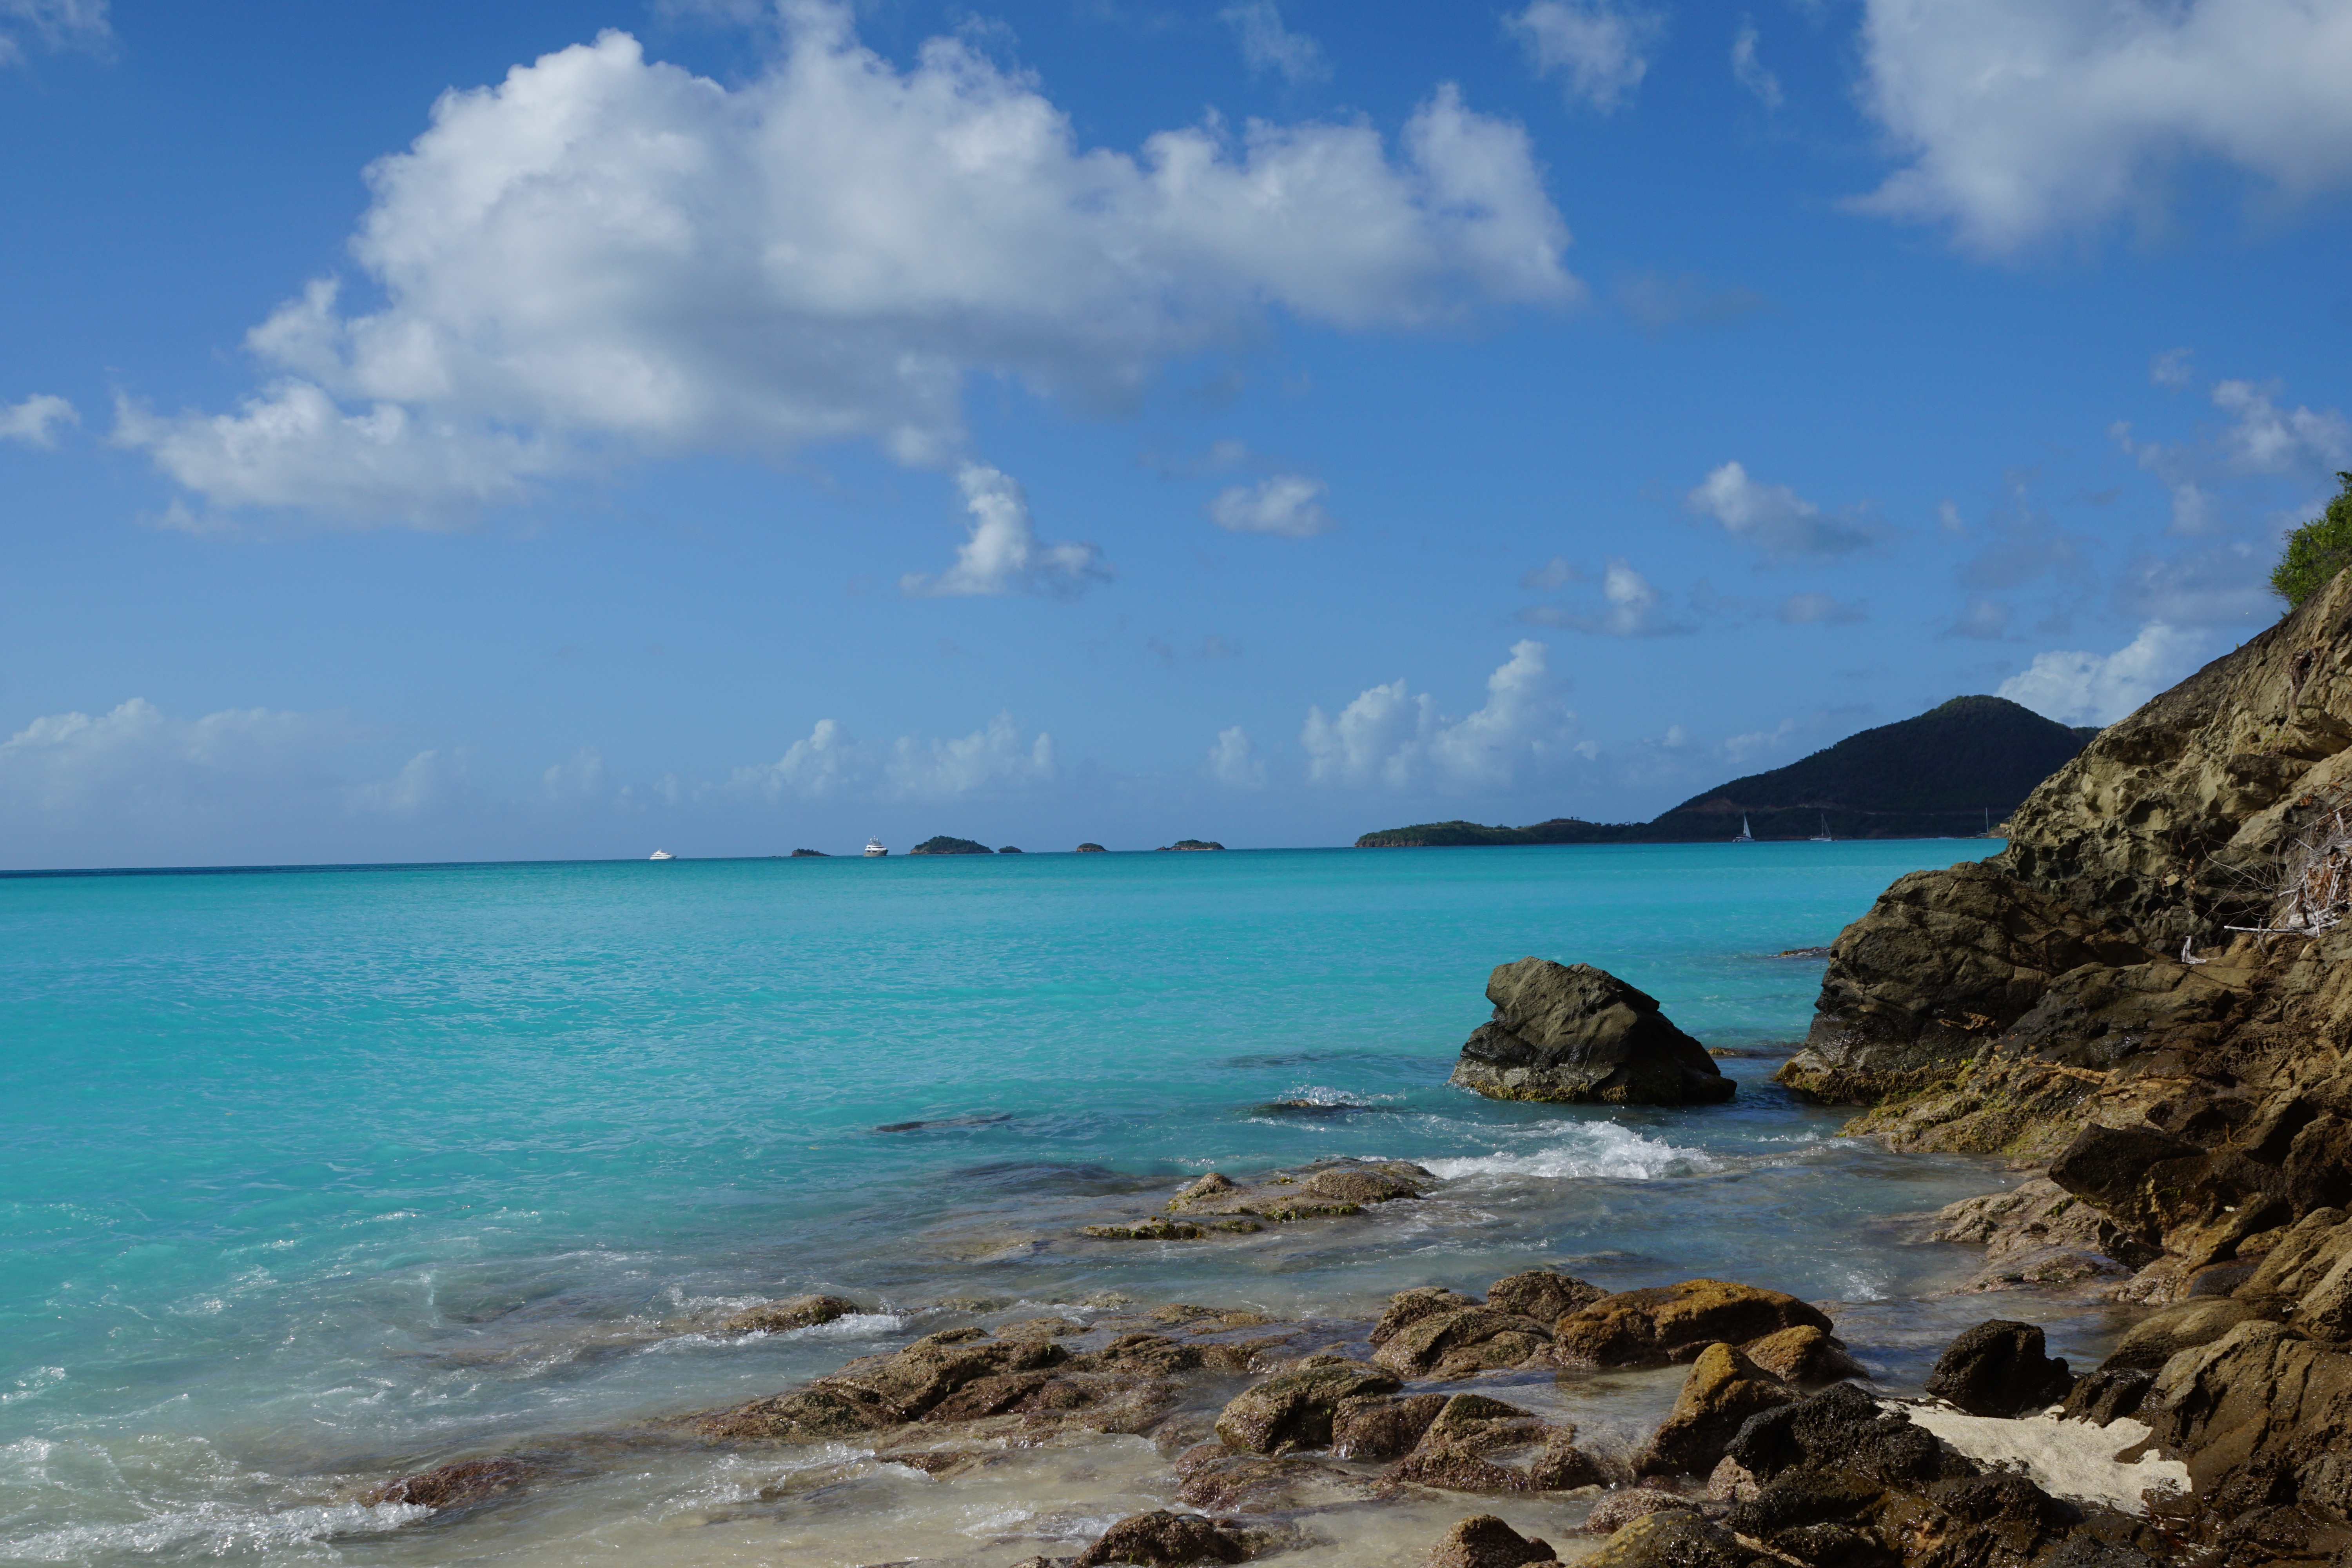
beach, sea, coast, sand, rock, ocean, horizon, cloud, sky, shore, wave, vacation, cliff, cove, bay, island, terrain, material, body of water, caribbean, cape, islet, antigua, landform, geographical feature, wind wave